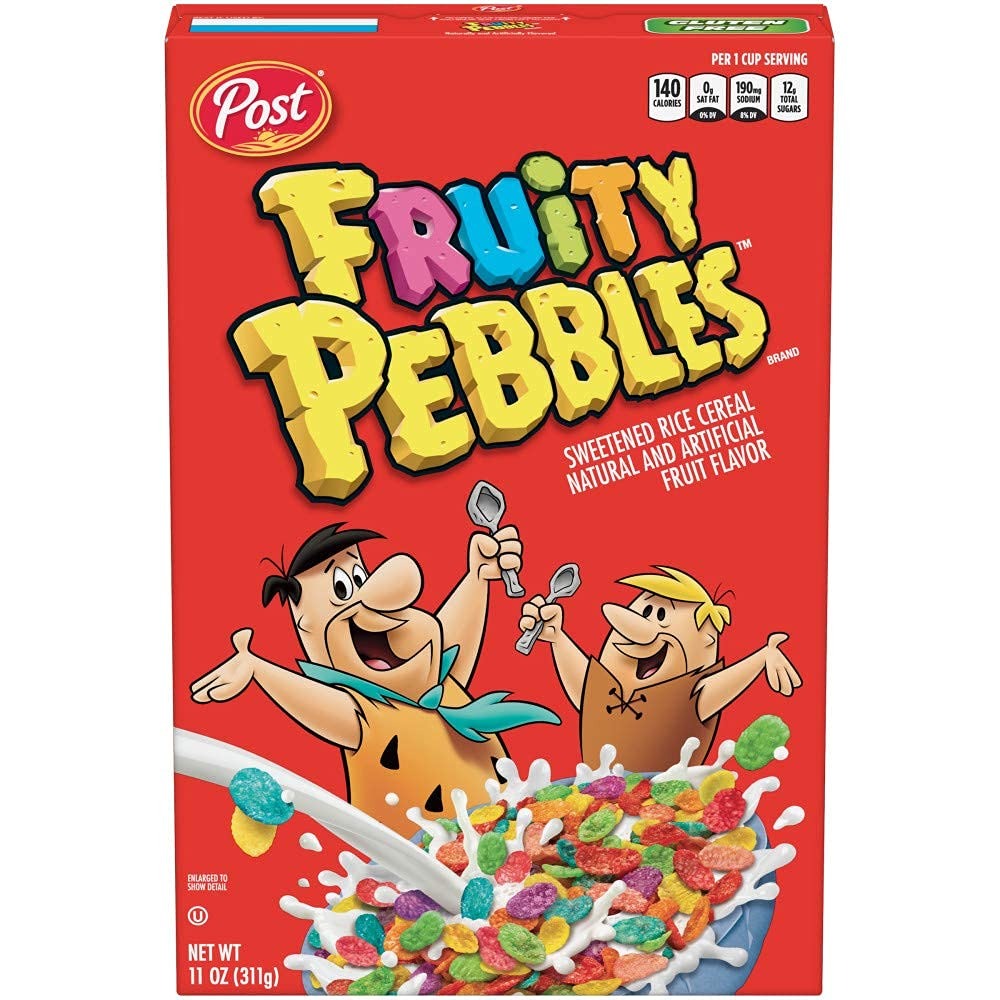
Item Name: Pebbles, Post Fruity Cereal 11 Ounce
Bullet Point 1: 11 essential vitamins and minerals
Bullet Point 2: Gluten free; kosher
Bullet Point 3: Rocks your whole mouth!
Bullet Point 4: Sweetened rice cereal
Product Description: Grocery
Value: 11.0
Unit: Ounce

Price: 4.19